Ebenezer Pemberton

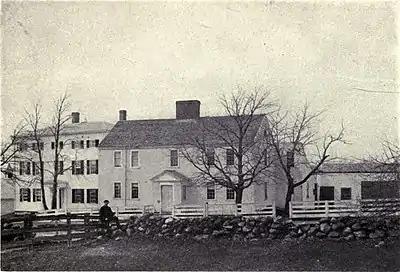
The Old Abbot House on Phillips Street, home of Ebenezer Pemberton while Principal 1786–1793.

"This Academy is in a more flourishing state than it has been for some time — its numbers before the vacation about 54 — twelve in the Sen'r class well fitted for college tho' but 7 have yet been offered for admission — the morals and deportment of the youths regular. The satisfaction to the Trustees, upon their examination, better than in some years past."